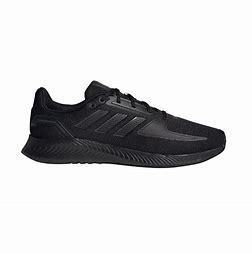
Brand: Adidas
Model: Runfalcon 2